Samogitia

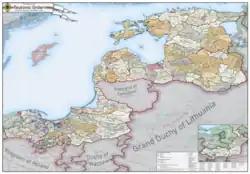
Lands of the Teutonic Order against the region of the Samogitians in the 15th century

Because during the 13th through 16th centuries the Teutonic Order and the Livonian Order bordered Žemaitija, it was long threatened by their expansionist aims. As such, the Samogitian territory was offered to these orders, or exchanged in peace treaties, a number of times. Lithuania would then regain Žemaitija during subsequent conflicts. For more than two hundred years, old Samogitia played a central role in Lithuania's wars against the crusading order of the Teutonic Knights (Knights of the Cross and Knights of the Sword). Invasions started in Lithuania in 1229. Combined military forces undertook numerous campaigns against Samogitians and Lithuanians. Saule (1236), Skuodas (1259), Durbe (1260), are just a few of the battles that took place.